List of awards and nominations received by George Carlin

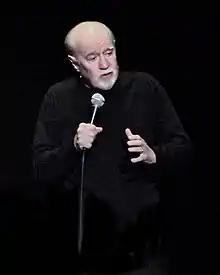
George Carlin in 2008

This article is a "List of awards and nominations received by George Carlin"